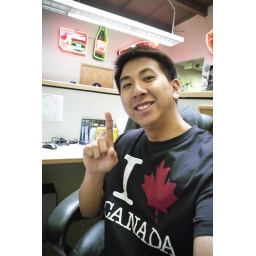
Lots of people talking smack in the office today, but I still wear my shirt proudly!